History of statistics

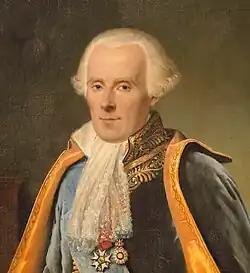
Pierre-Simon, marquis de Laplace, the main early developer of Bayesian statistics

Galton's publication of "Natural Inheritance" in 1889 sparked the interest of a brilliant mathematician, Karl Pearson, then working at University College London, and he went on to found the discipline of mathematical statistics. He emphasised the statistical foundation of scientific laws and promoted its study and his laboratory attracted students from around the world attracted by his new methods of analysis, including Udny Yule. His work grew to encompass the fields of biology, epidemiology, anthropometry, medicine and social history. In 1901, with Walter Weldon, founder of biometry, and Galton, he founded the journal "Biometrika" as the first journal of mathematical statistics and biometry.